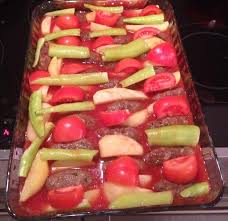
Yemek: izmir_kofte